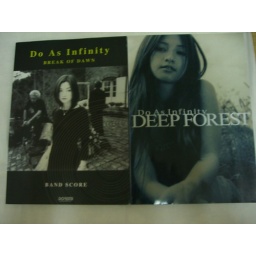
Score books for Japanese pop rock band Do As Infinity. Purchased at music stores in Tokyo and Osaka.